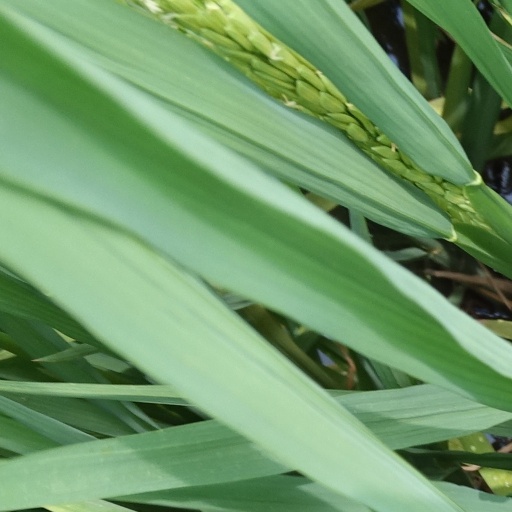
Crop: rice